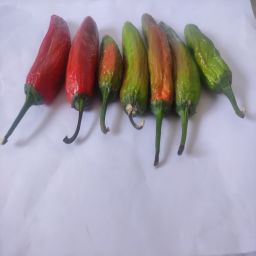
Crop: New Mexico Green Chile
Quality: Old